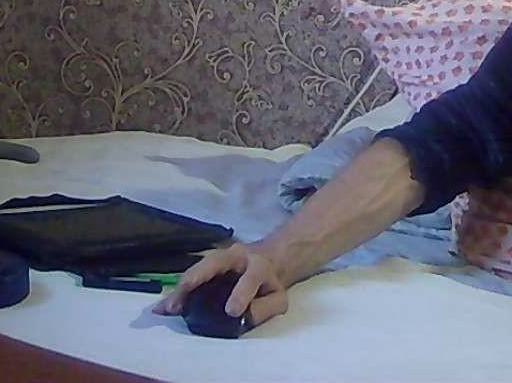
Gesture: no_gesture